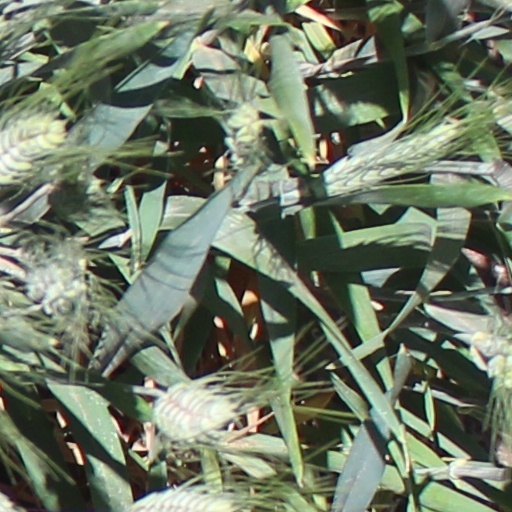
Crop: wheat